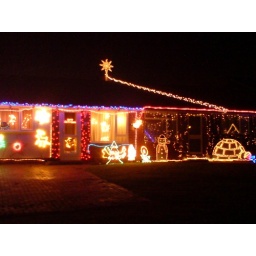
well known road in southampton where the houses go mad with their lights!!